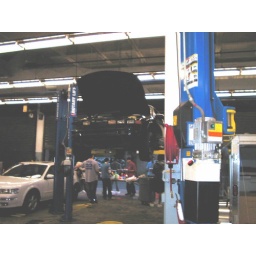
Nothing like a table full of barbecued goodness and hanging out under a car eight feet in the air!